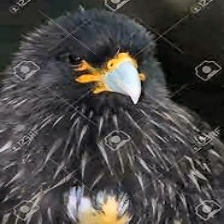
Species: STRIATED CARACARA
Scientific name: PHALCOBOENUS AUSTRALIS